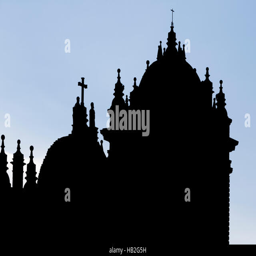
silhouette of twin towers and dome of person